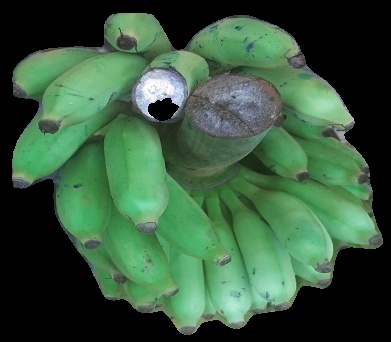
Variety: elakki-bale
Grade: grade2